Max Bird (French comedian)

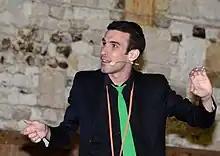
Bird in 2016

Maxime Déchelle (born 26 May 1990) is a French comedian, populariser of science and YouTuber known by his stage name Max Bird. An amateur ornithologist, he started doing comedy before creating his YouTube channel in 2016, and thereafter quickly grew in popularity. He is also an environmental activist.